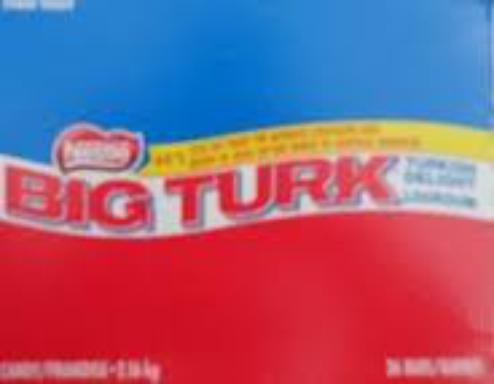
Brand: Big Turk
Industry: Food